Answer in natural language. Considering the relative positions, where is Doorframe with respect to Toaster? Choose between the following options: left or right
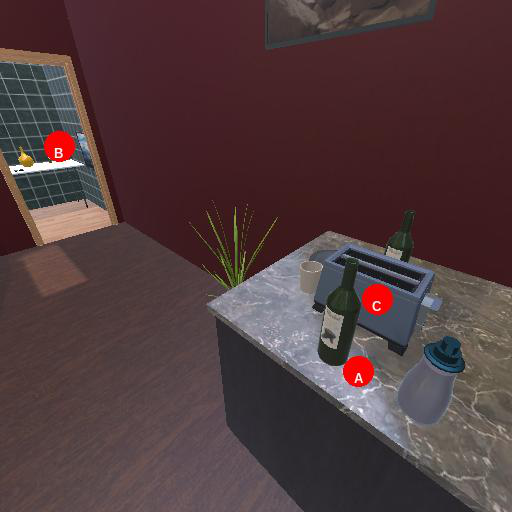
<answer>left</answer>